Victorian gold rush

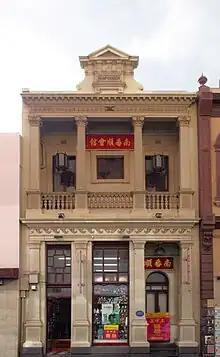
The Num Pon Soon building in Chinatown, Melbourne. Chinatown was founded by Chinese immigrants who came to Victoria during the Victorian Gold Rush. The Num Pon Soon Society was one of a number of district societies and benevolent associations aimed at supporting Chinese immigrants during the Victorian gold rush.

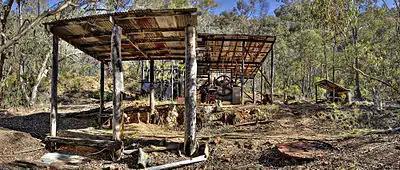
As with many gold towns, after deposits of gold had been exploited, the town of Cassilis ceased to exist. This picture shows the remains of part of King Cassilis Mine

News of the gold discoveries in the colonies of New South Wales and Victoria in 1851 quickly arrived in the provinces of Southern China. By the end of 1855, more than 19,000 Chinese immigrants, particularly from the Guangdong province of China, were estimated to be working on the Victorian goldfields of Ararat, Ballarat, Ovens, Bendigo, Castlemaine and Maryborough. By 1858 this number increased to roughly 33,000 and Chinese miners were estimated to have made up approximately one fifth of Victoria's miner population. Figures suggest that Victoria's Chinese population began to dwindle after 1858. This is likely due to a decrease in the number of new gold discoveries in Victoria during this period.